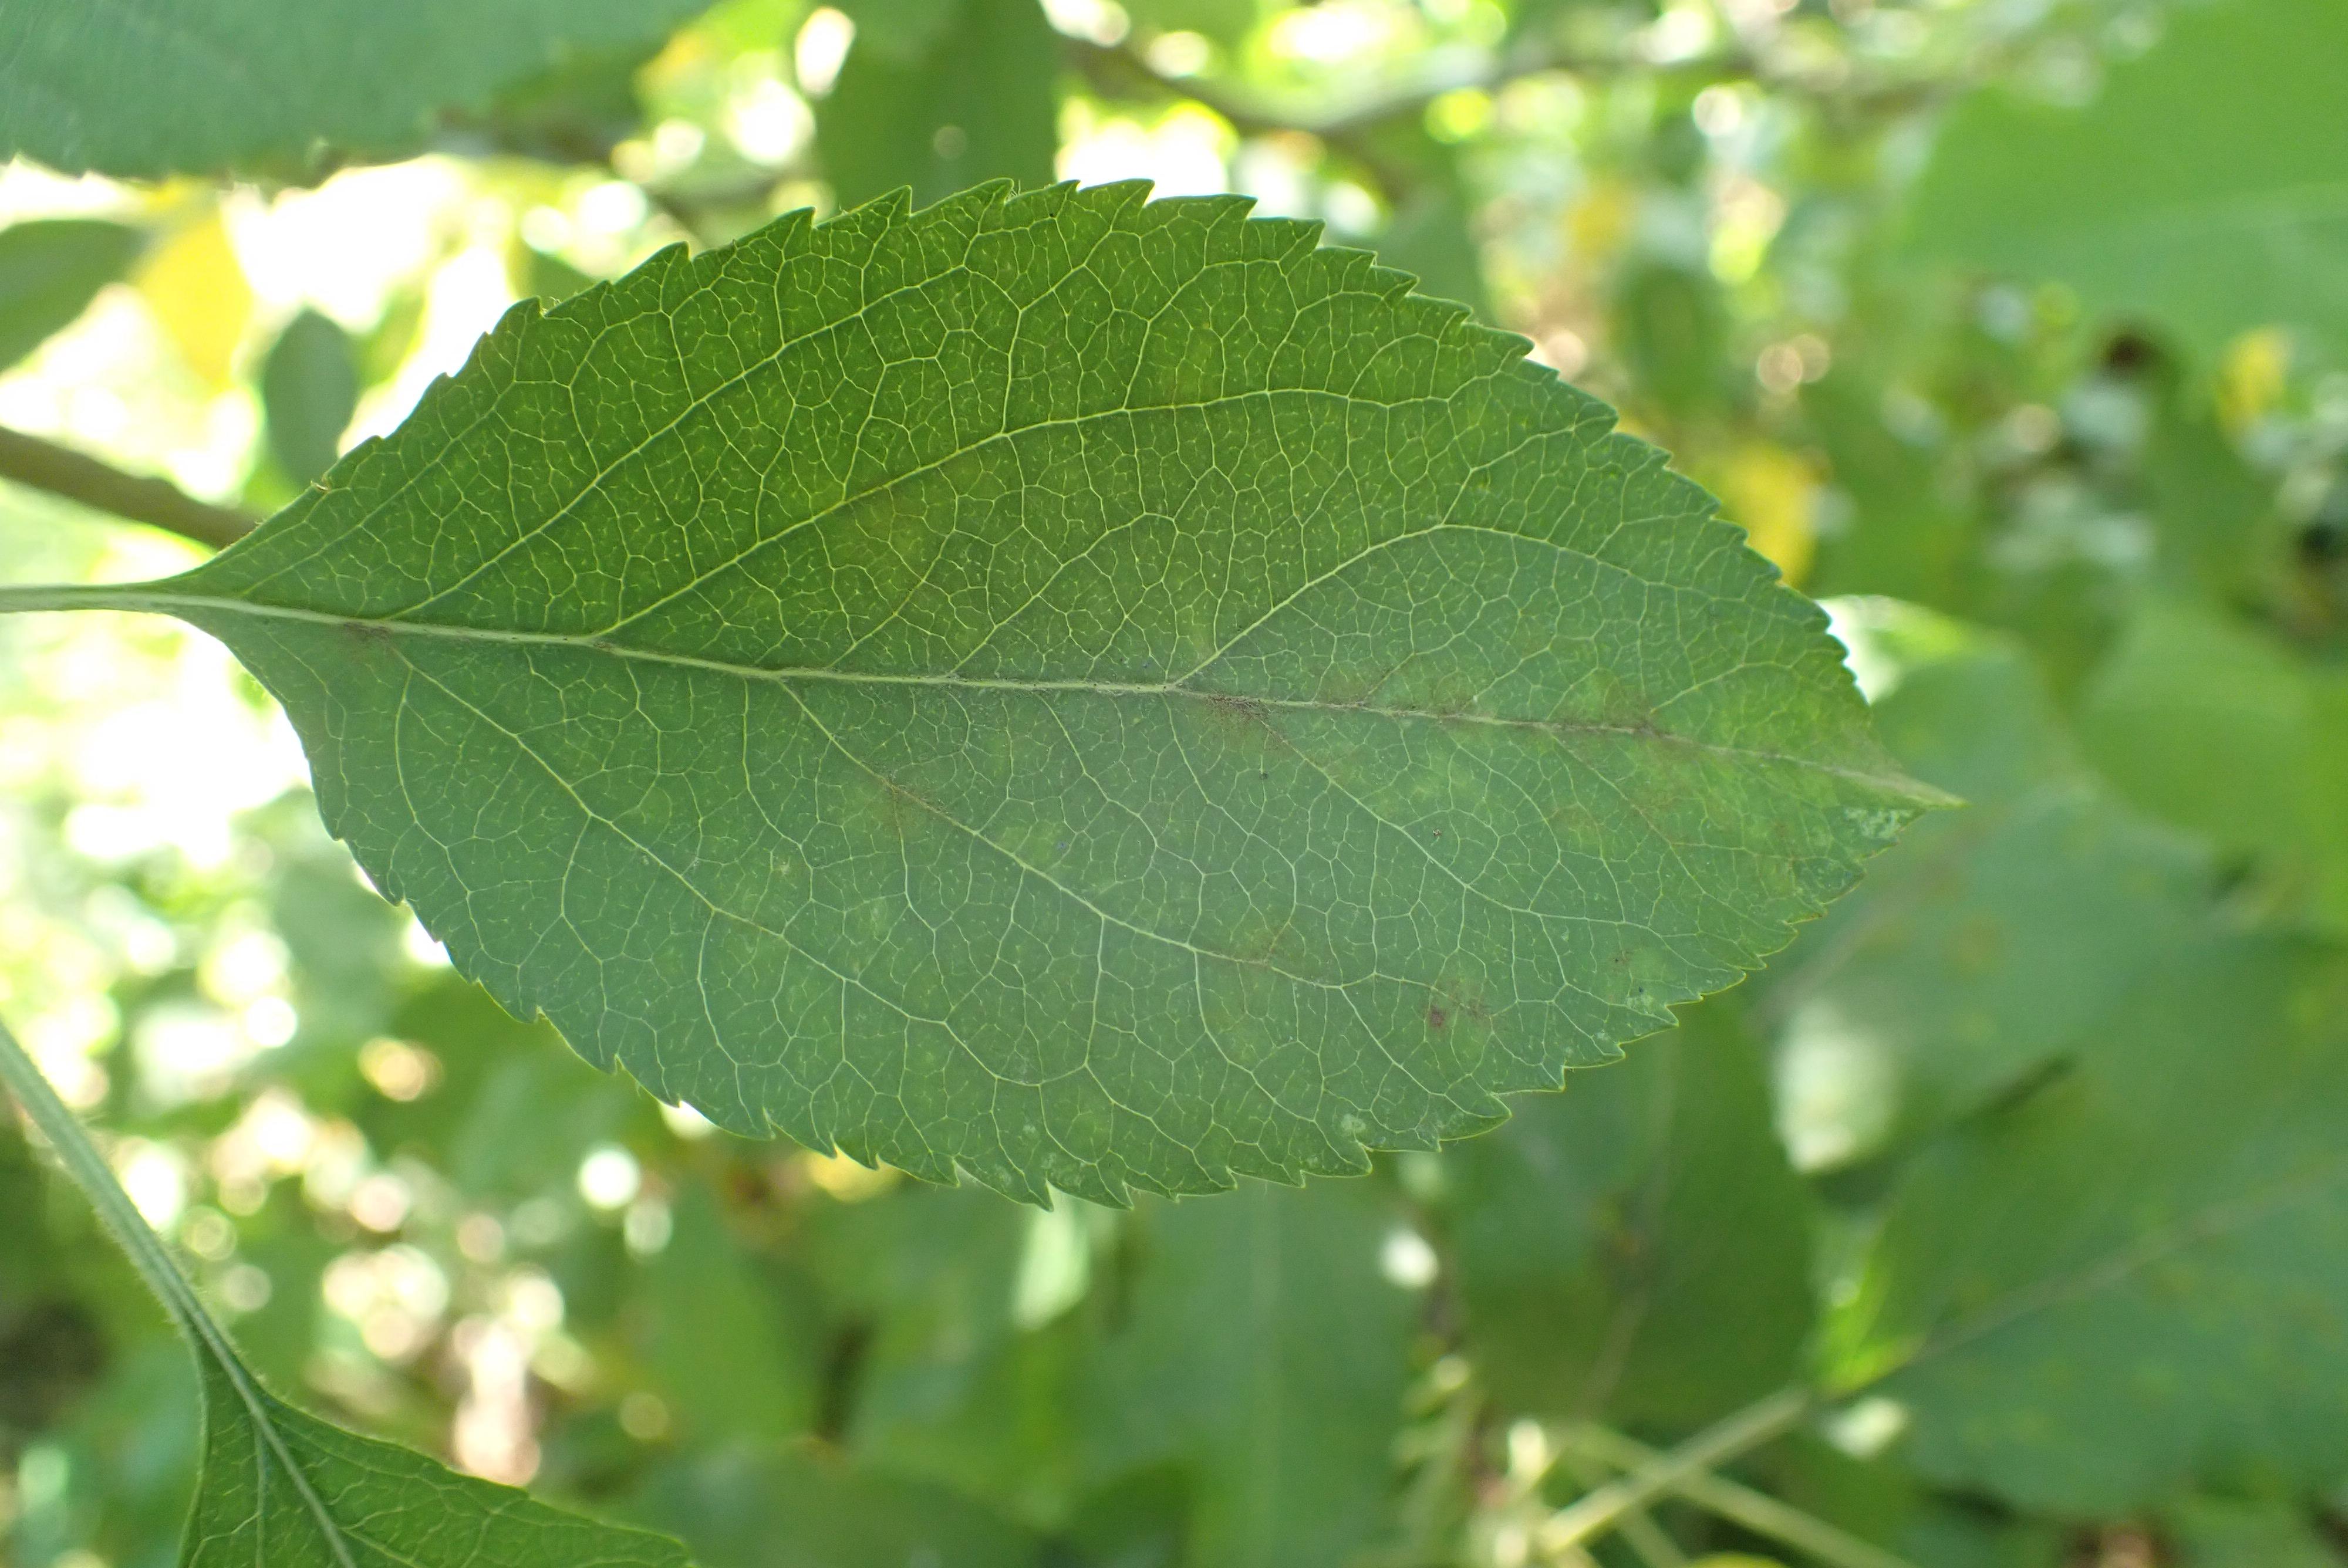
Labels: scab